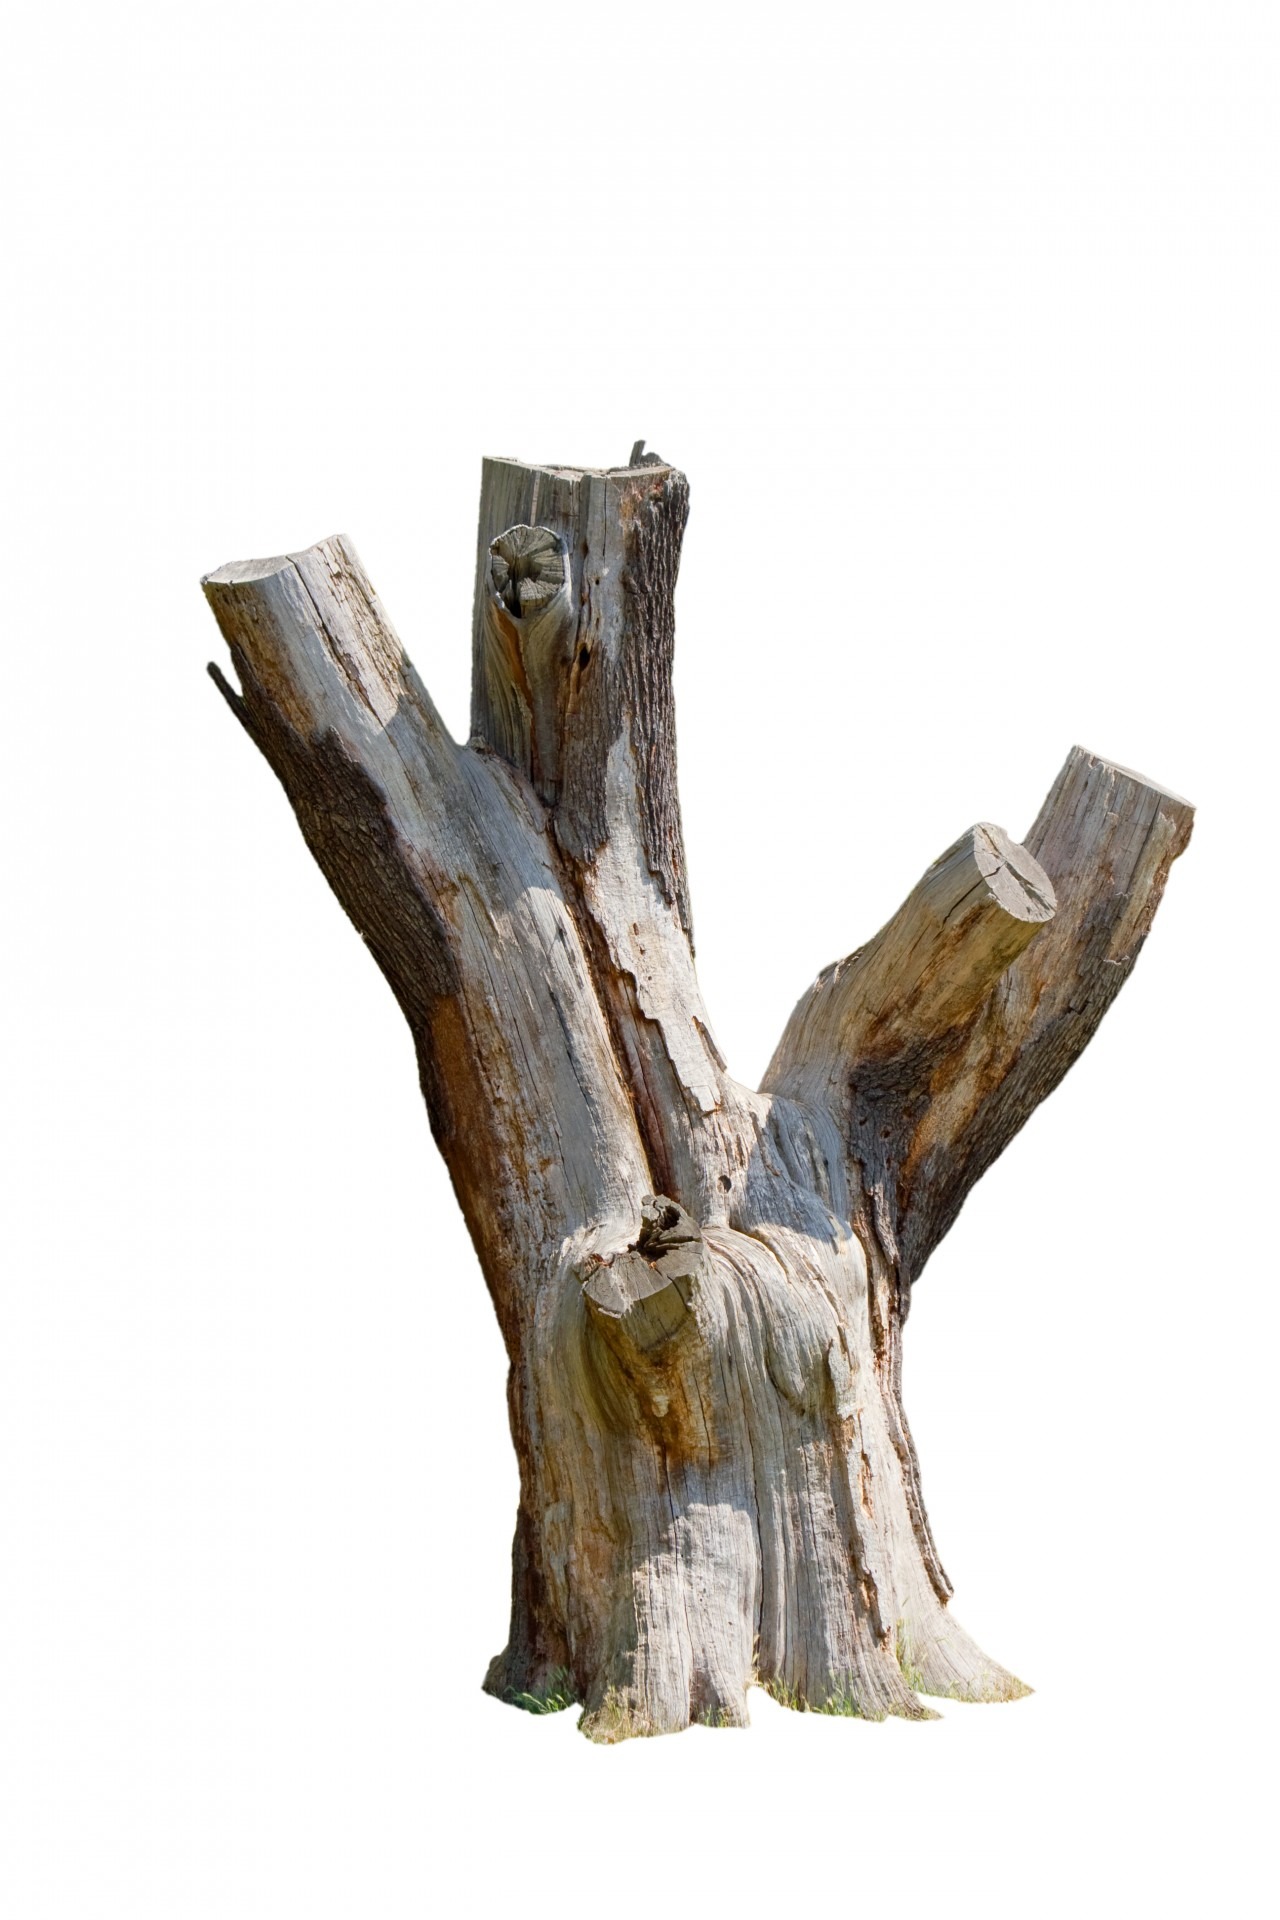
driftwood, tree, branch, wood, white, texture, stump, isolated, bark, dead, close up, sculpture, art, background, details, carving